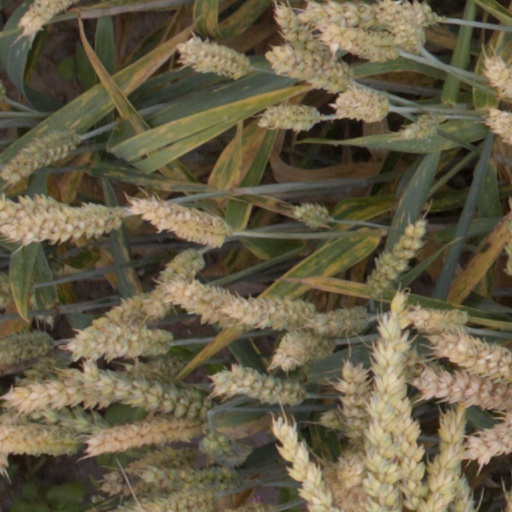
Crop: wheat